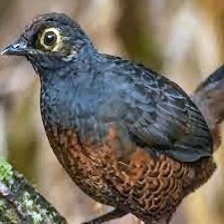
Species: BLACK THROATED HUET
Scientific name: PTEROPTOCHOS TARNII